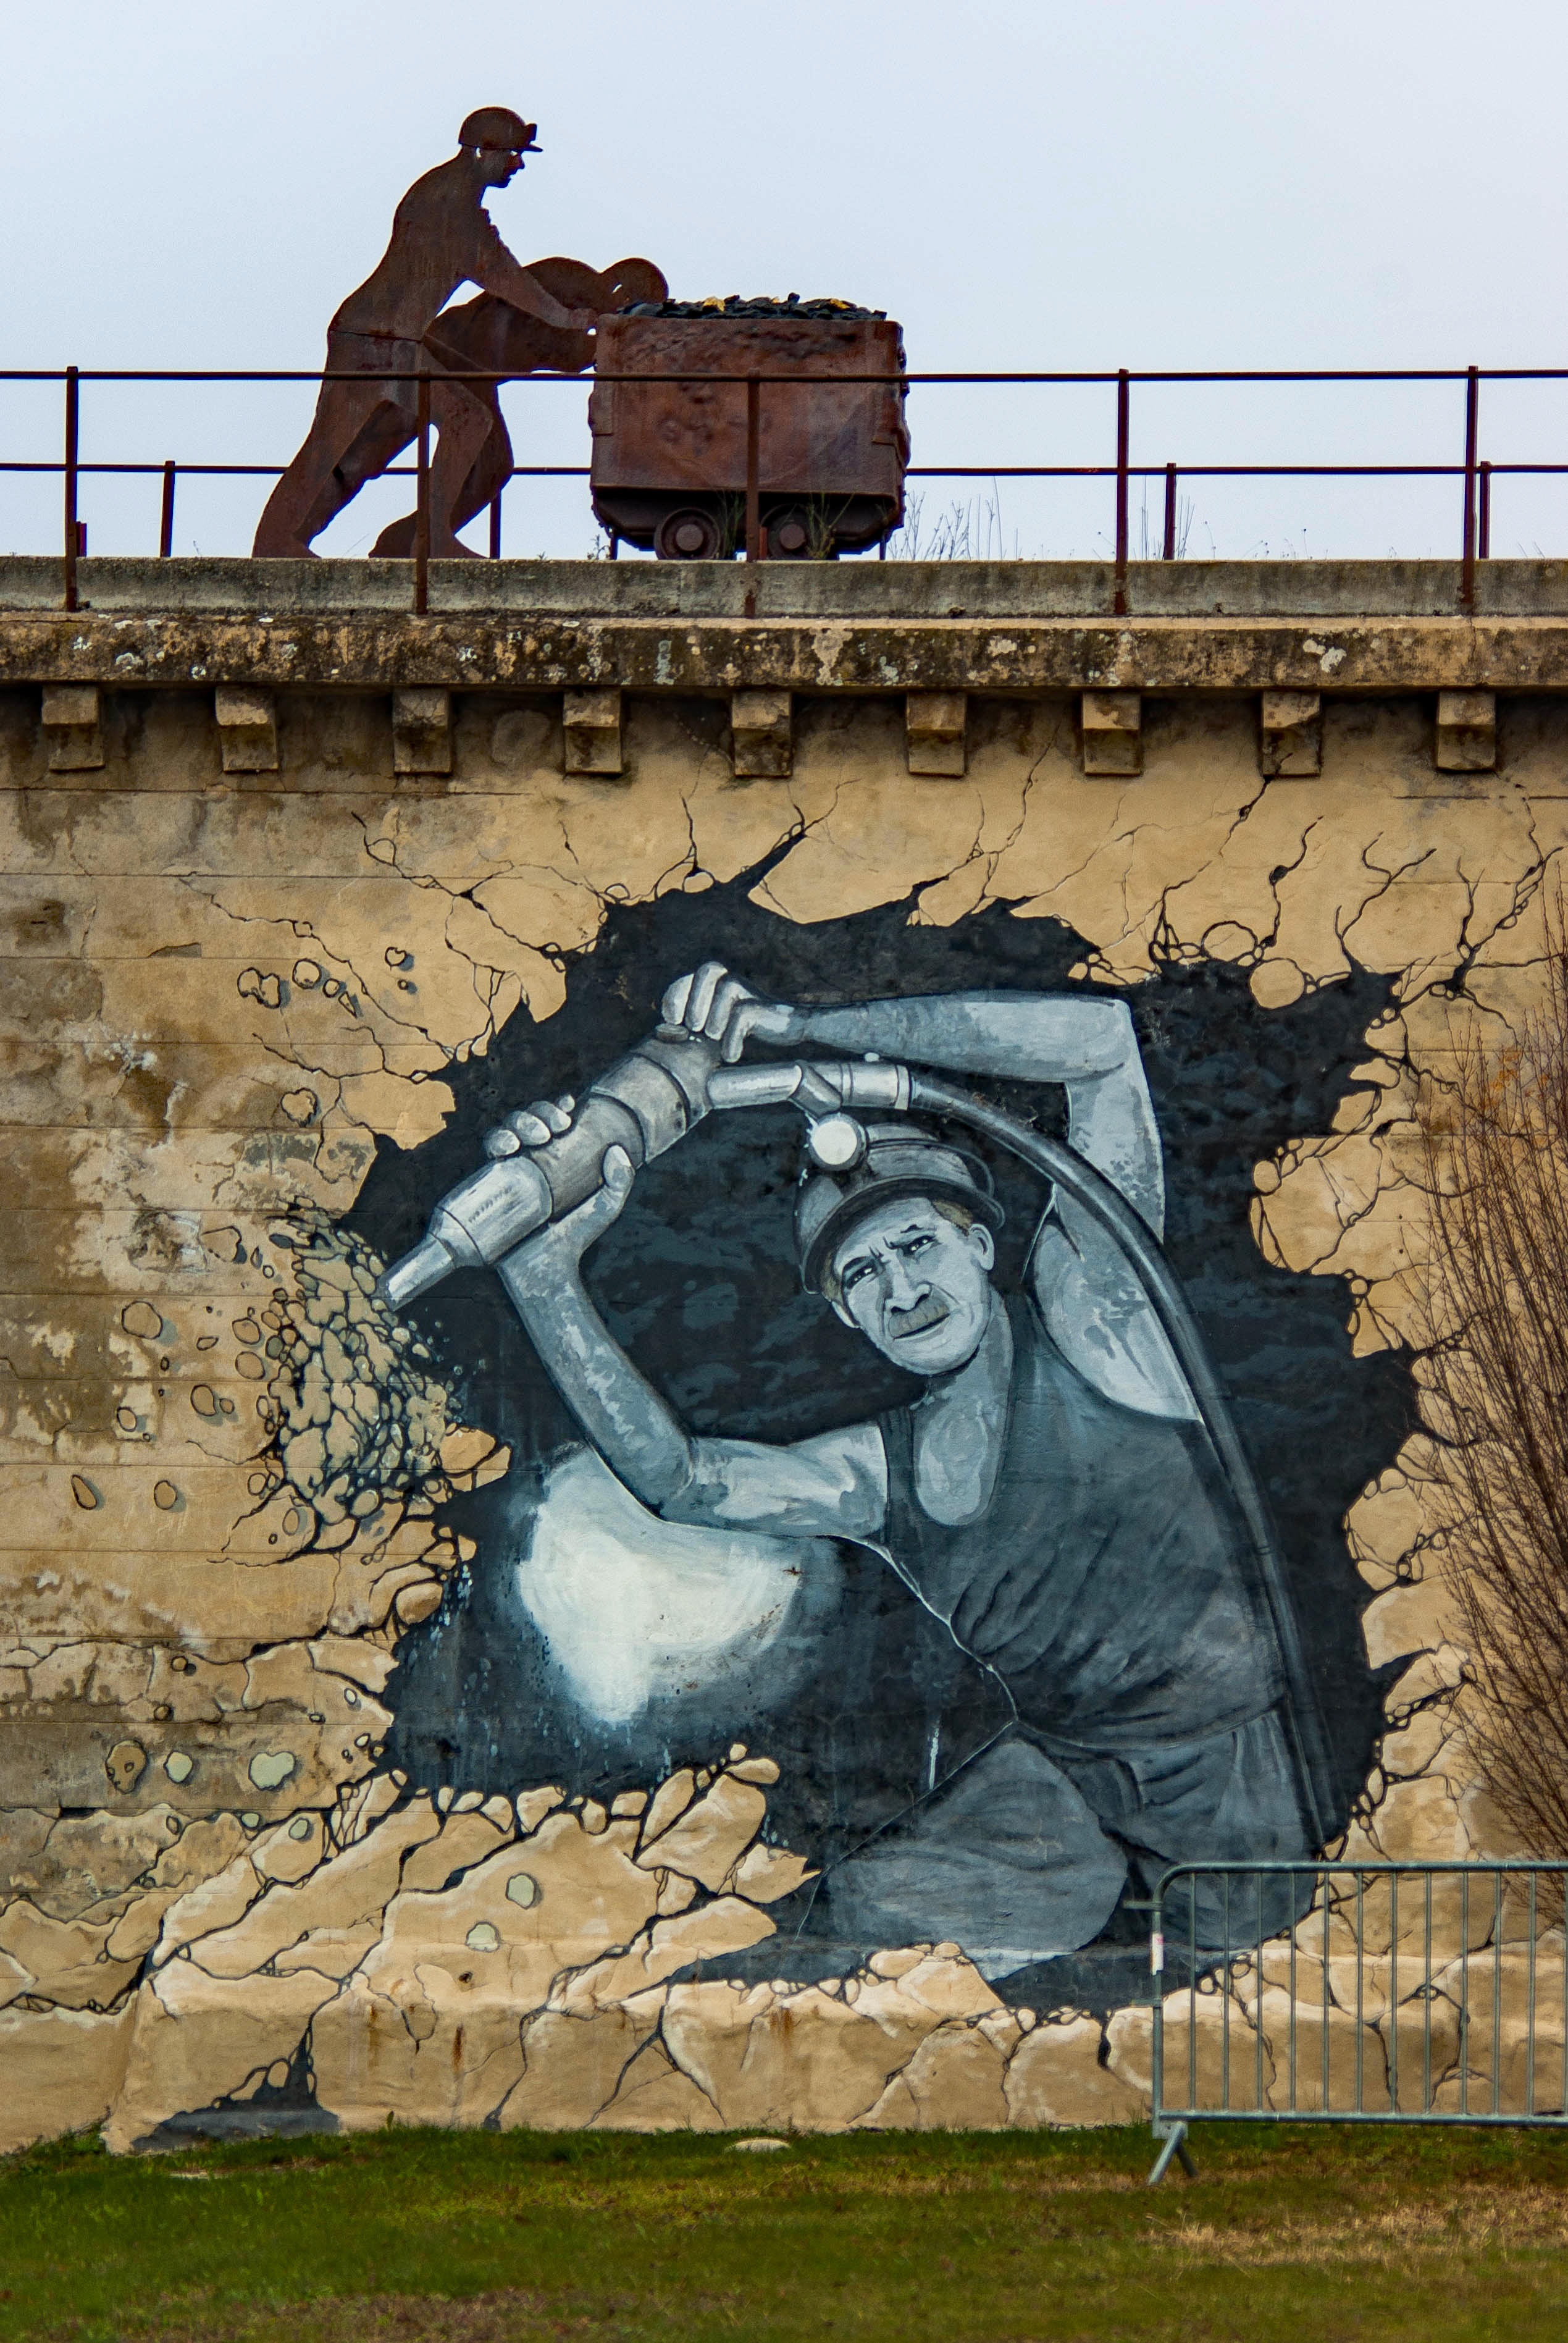
wall, france, paint, graffiti, worker, art, mural, tag, manosque